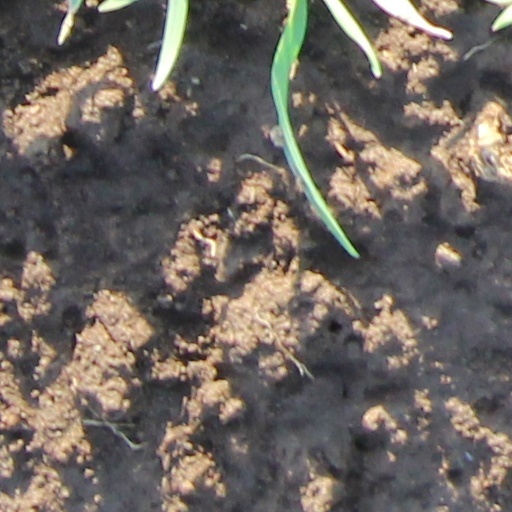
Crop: wheat